Ogawagō Station

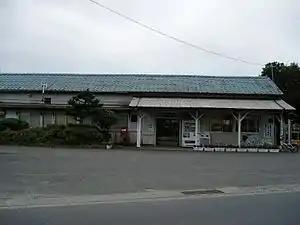
Ogawagō Station in August 2008

is a railway station on the Ban'etsu East Line in the city of Iwaki, Fukushima Prefecture, Japan operated by East Japan Railway Company (JR East).